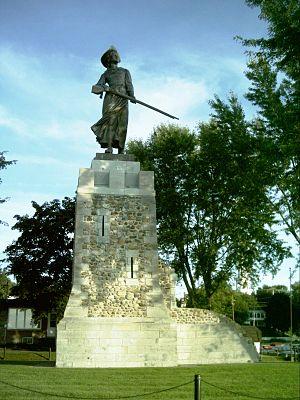
À Verchères, monument en l'honneur de Madeleine de Verchères Érigé en 1927 Le bronze est signé: P. Hébert
Le monument de Madeleine-De Verchères est une statue de Louis-Philippe Hébert érigée en 1913 dans le parc des Pionniers à Verchères au Québec. Cette statue de 7,2 m de haut commémore la défense par Madeleine de Verchères du fort de Verchères lors d'une attaque en 1692 par un groupe d'Iroquois. Alors âgée de 14 ans, elle mena avec succès la défense du fort, aidée par ses deux frères, un vieux domestique et deux soldats. Le monument a été désigné lieu historique national en 1923.
Le fort Verchères est un fort français construit en 1672, en même temps que le village de Verchères, au Canada. Cette année marque le plus grand nombre de colons venu au Canada depuis sa fondation.
Le Moulin à vent de Verchères est l'un des 18 derniers moulins à vent du Québec au Canada. Il est situé aux abords du Saint-Laurent à Verchères en Montérégie. Ce moulin banal a été construit vers 1730 et classé bien archéologique en 1983. On peut voir à côté du moulin la statue de bronze de Madeleine de Verchères.
Cet article traite des événements qui se sont produits durant l'année 1747 au Canada.
Louis-Philippe Hébert était un sculpteur canadien.